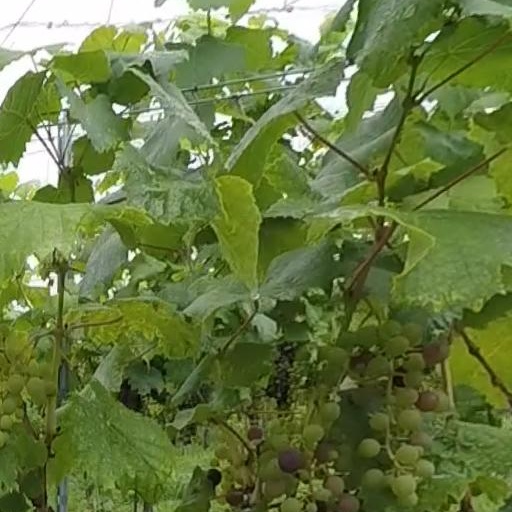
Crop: grape